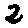
Label: 2